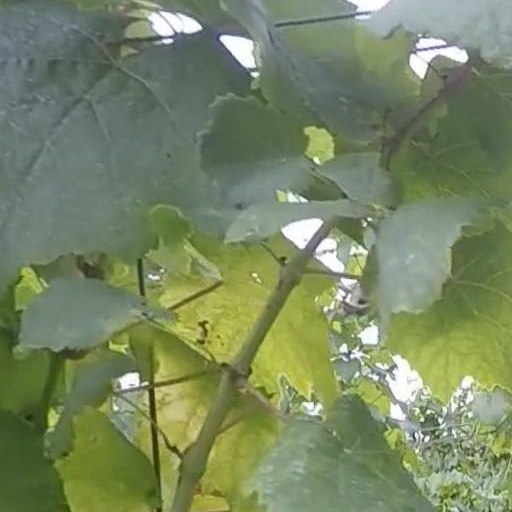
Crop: grape